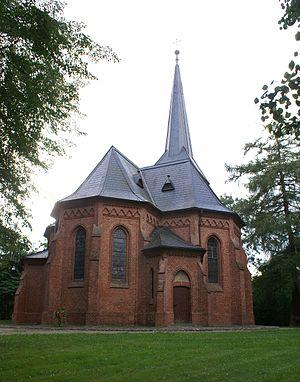
Stolpe an der Peene est une commune allemande située près d'Anklam, dans le Land de Mecklembourg-Poméranie-Occidentale et l'arrondissement de Poméranie-Occidentale-Greifswald qui donne sur l'embouchure de la Peene. Elle comptait 348 habitants au 31 décembre 2010. Outre le village de Stolpe, elle regroupe les localités de Neuhof, Grüttow, et Dersewitz.